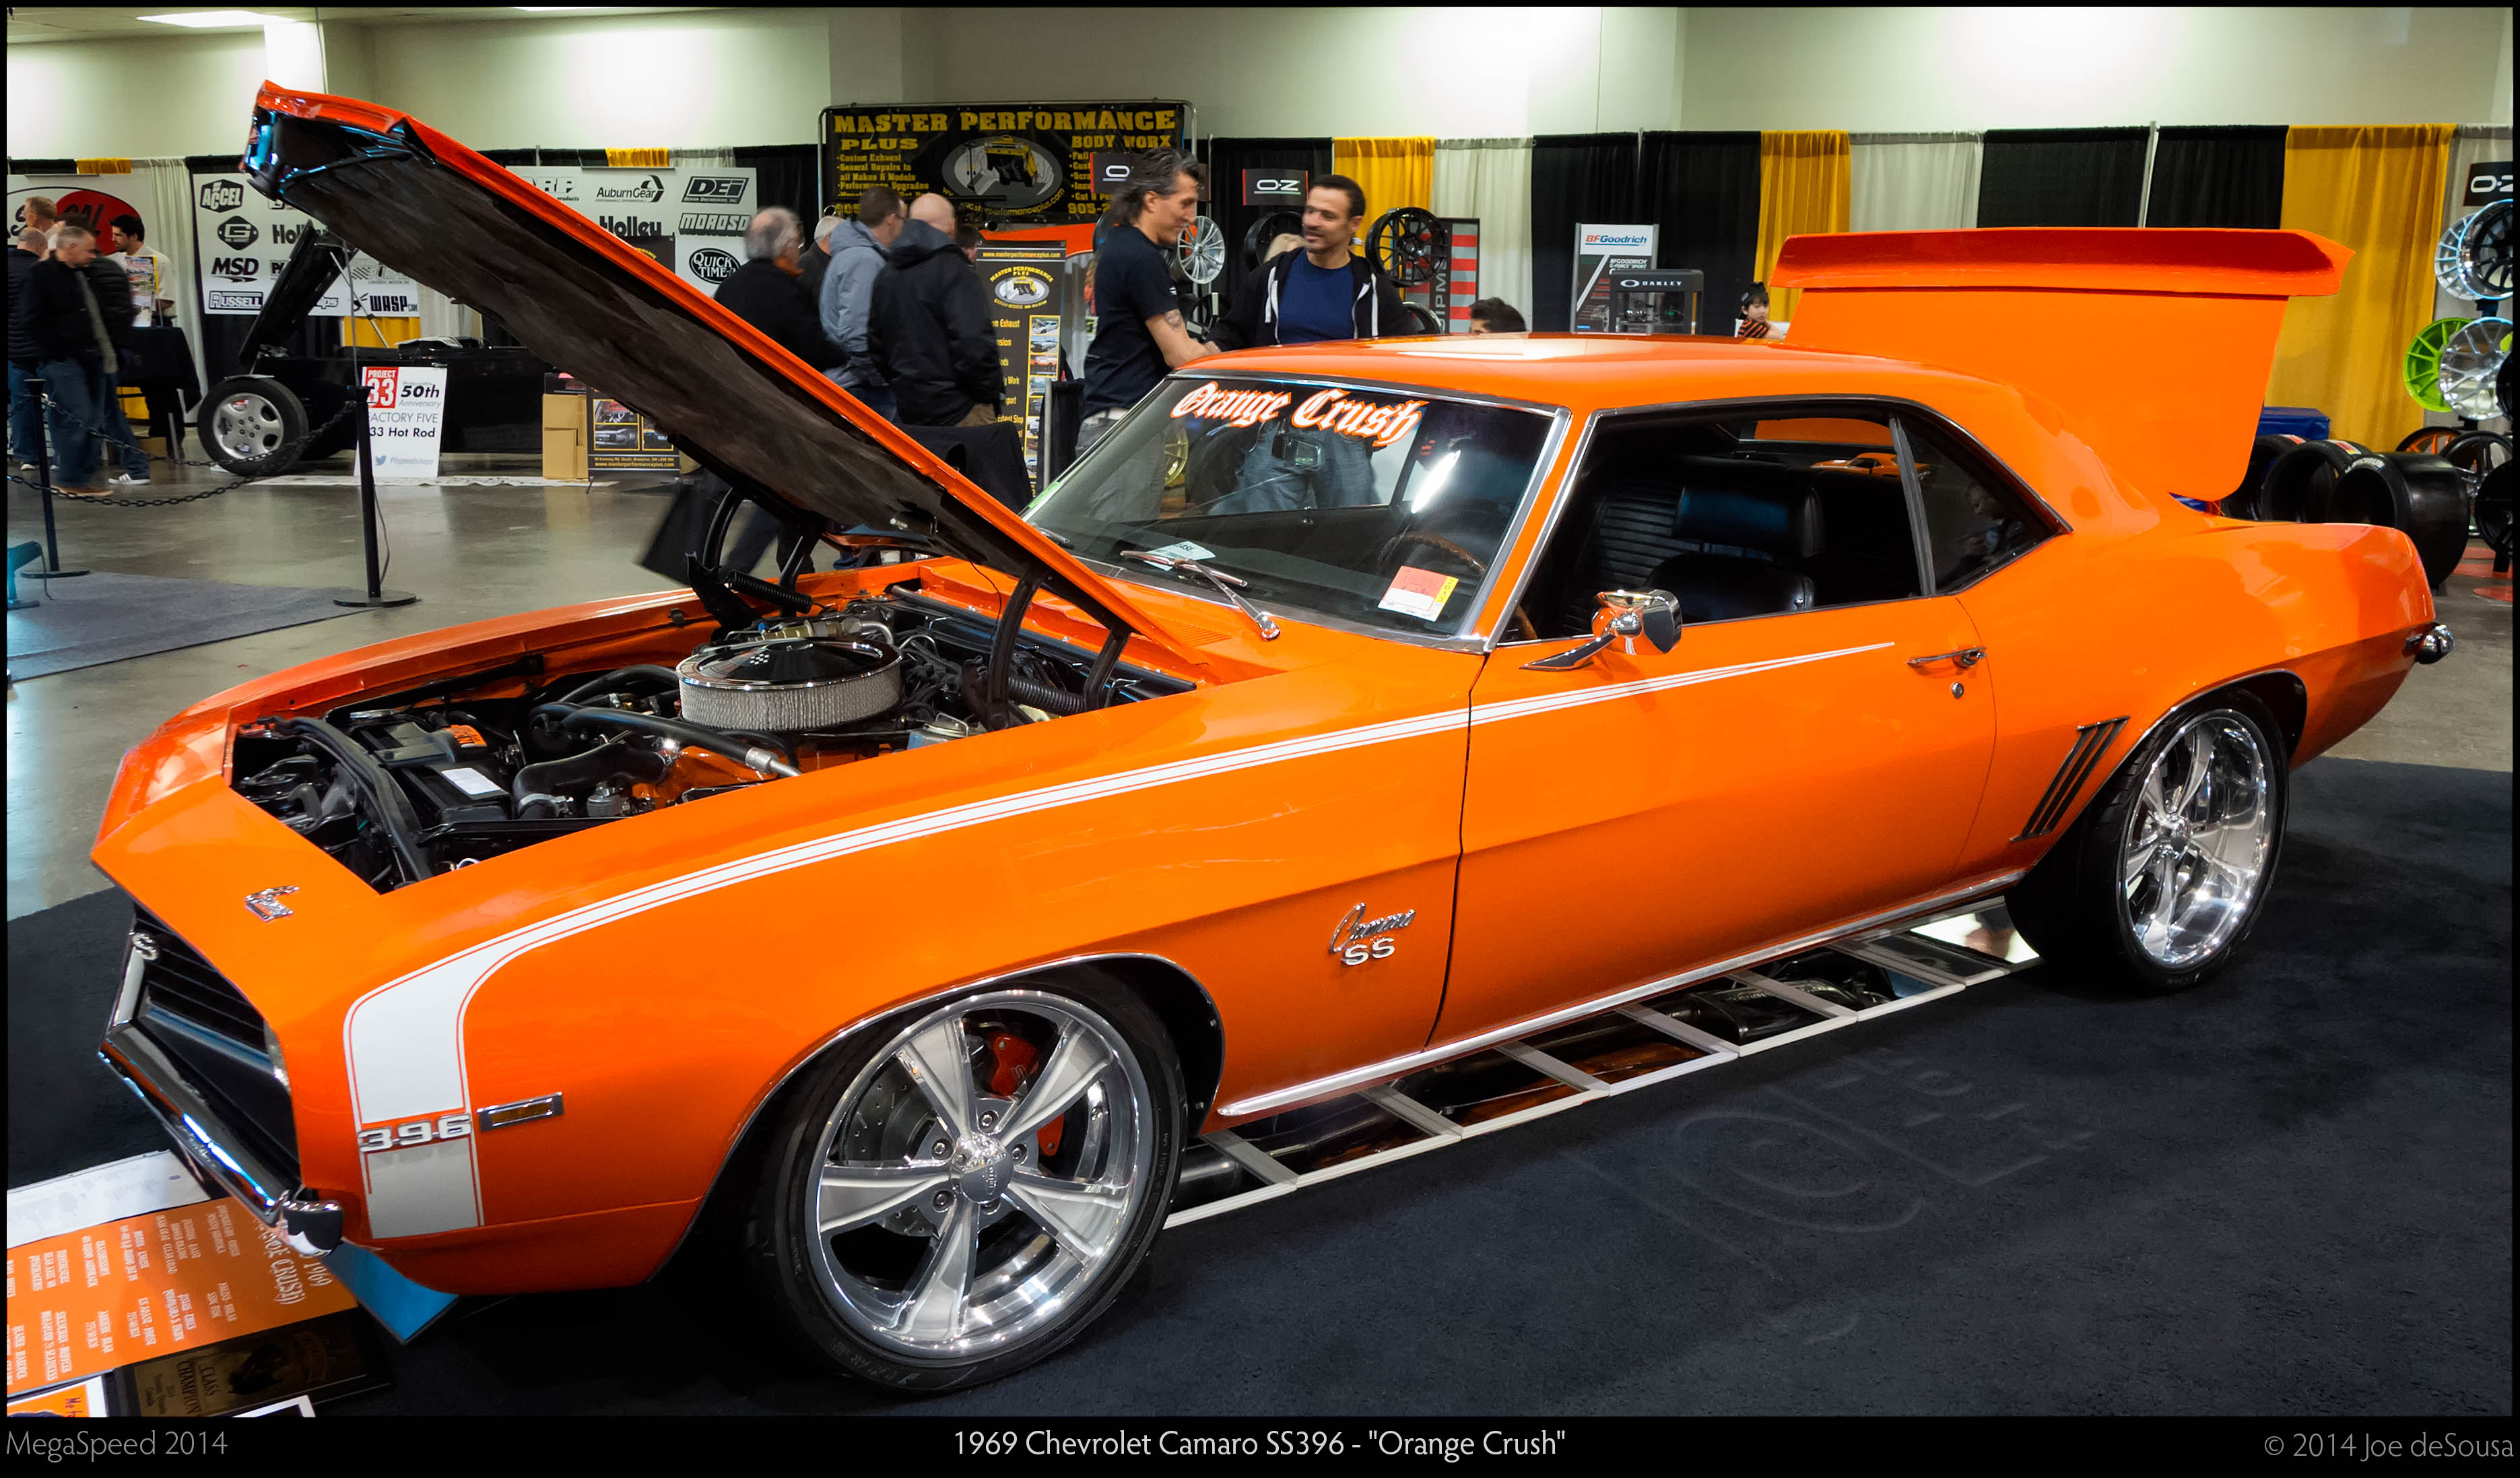
car, orange, vehicle, show, speed, sports car, muscle car, 2014, international, canada, centre, mississauga, ontario, camaro, chevrolet, lumix, panasonic, dmc, lx7, panasoniclumixdmclx7, custom, otherkeywords, mega, megaspeed, 1969, ss, crush, 396, coupe, antique car, auto show, land vehicle, automobile make, automotive exterior, automotive design, performance car, stock car racing, chevrolet camaro